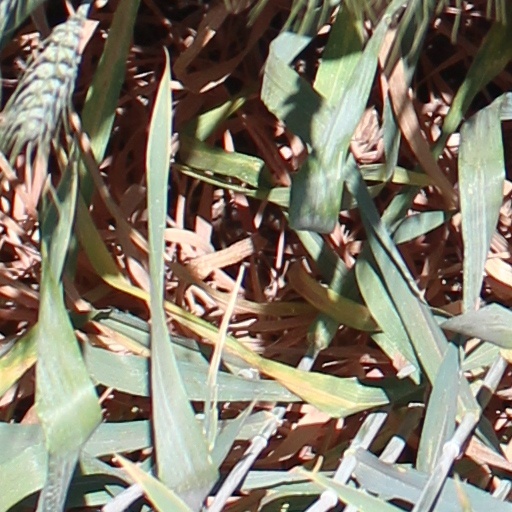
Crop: wheat